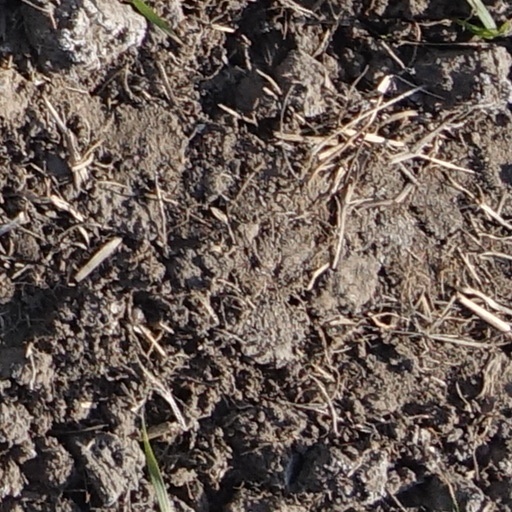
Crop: wheat